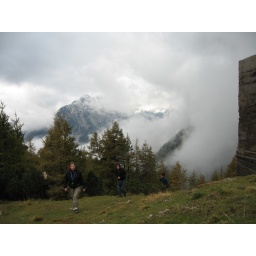
The beautiful Triglav mountains obscured by clouds